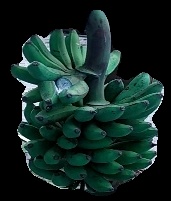
Variety: rasbale
Grade: grade3